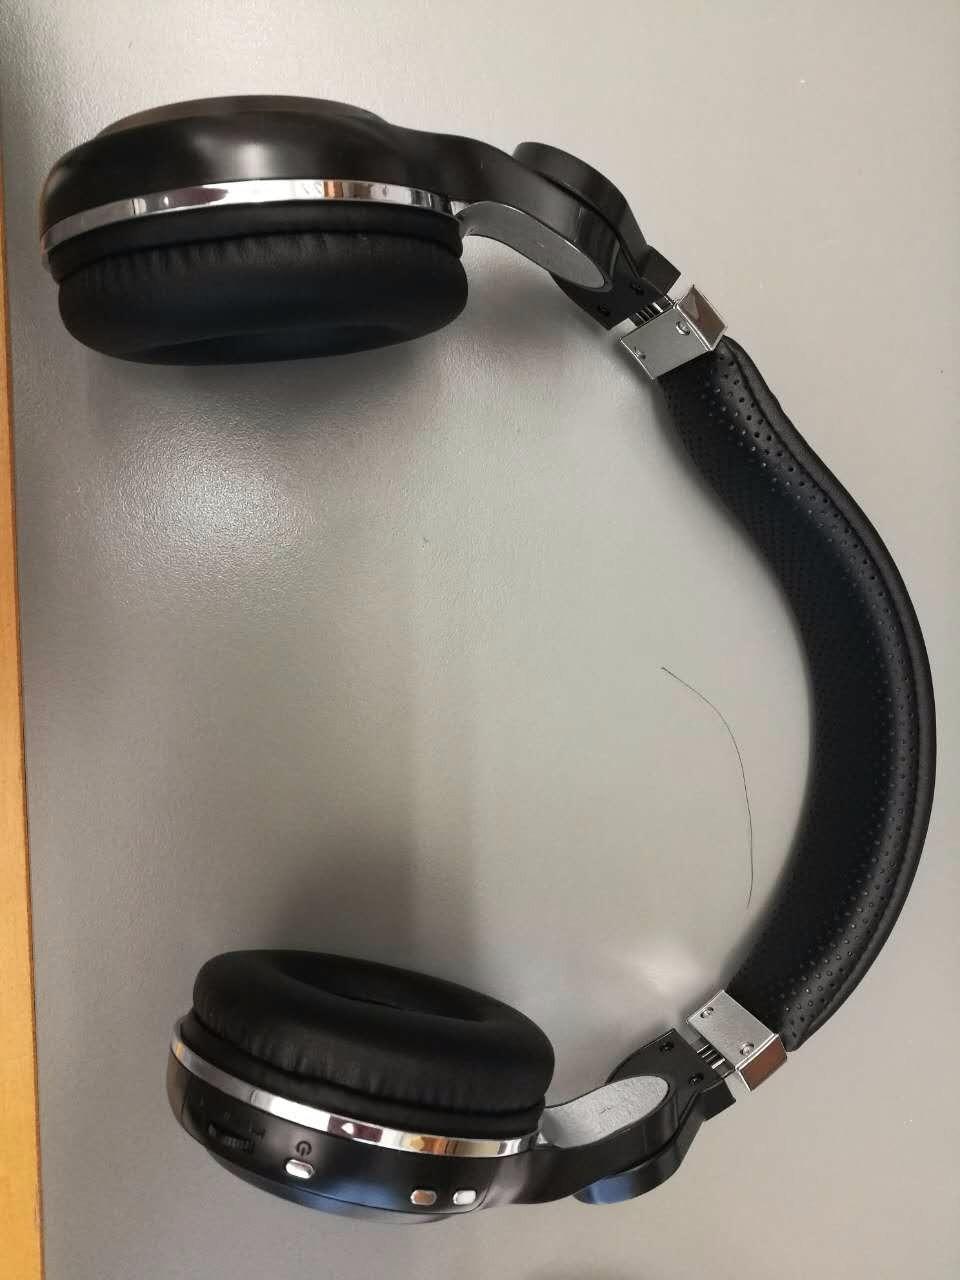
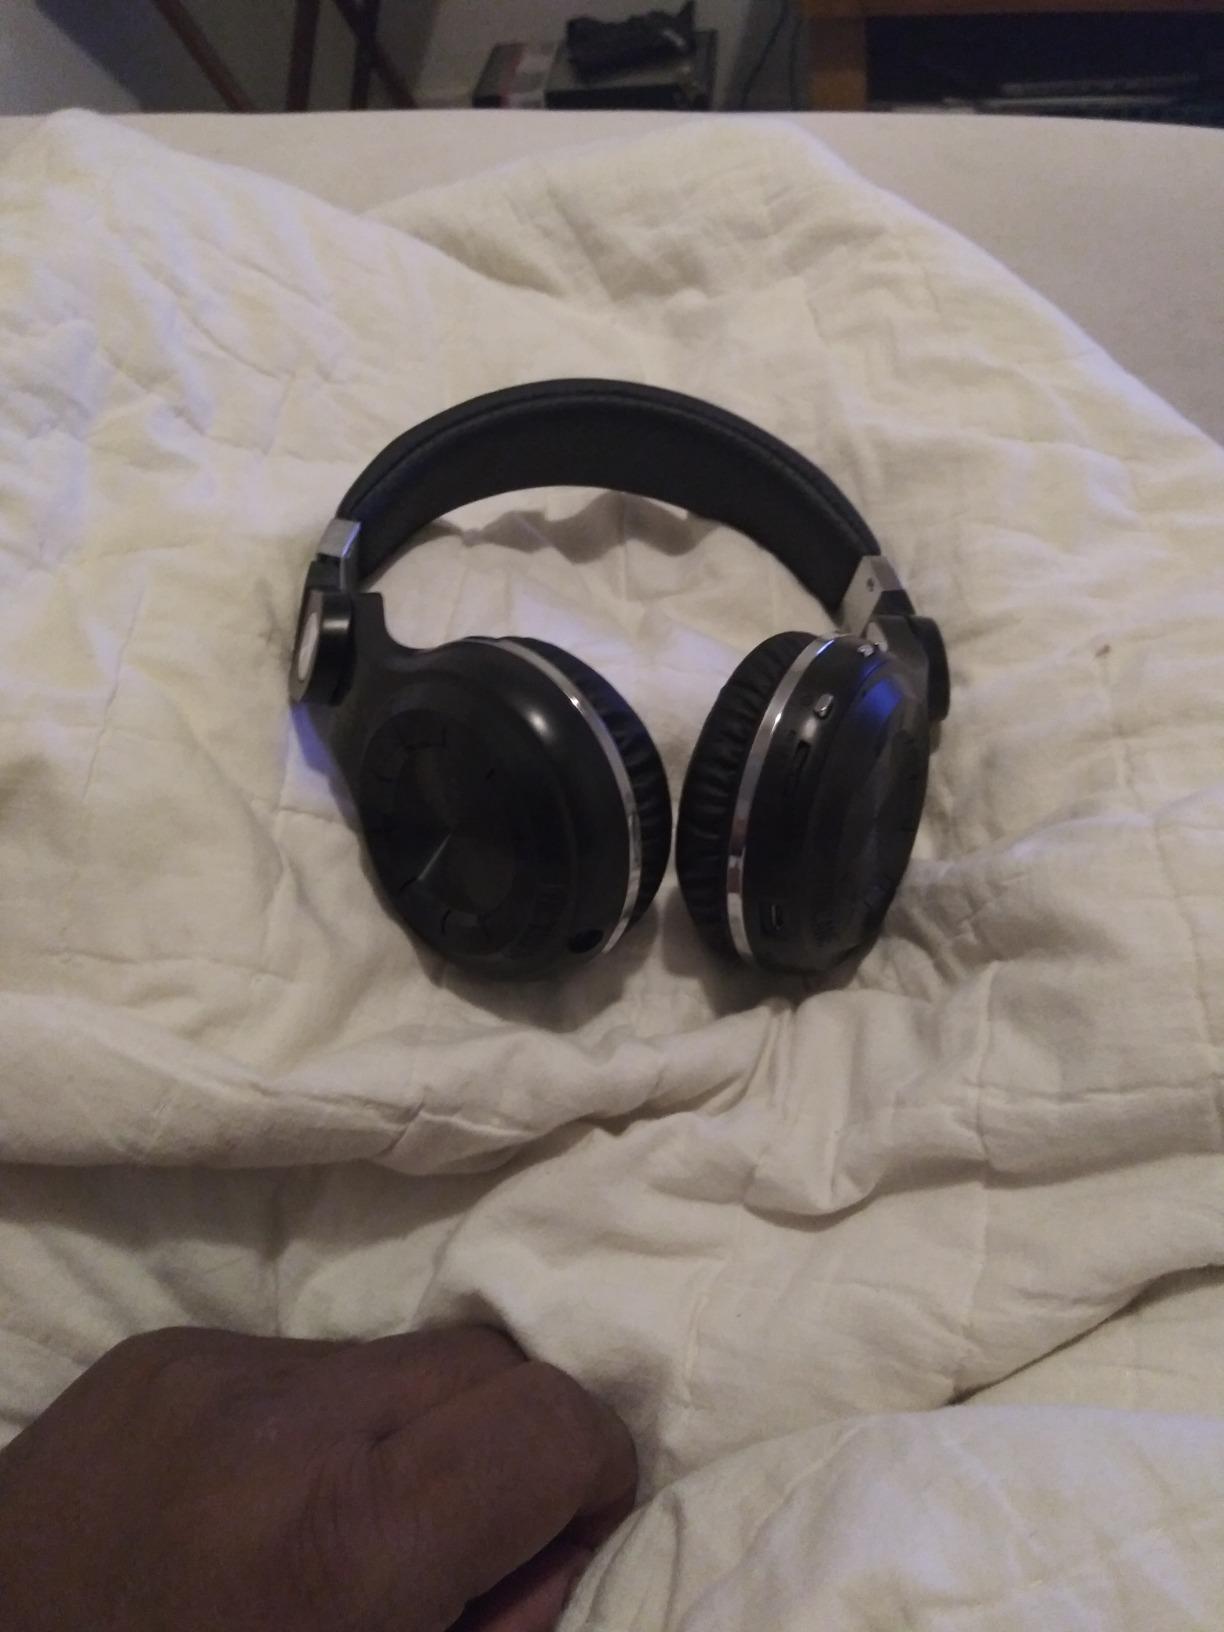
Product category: headphones
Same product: yes